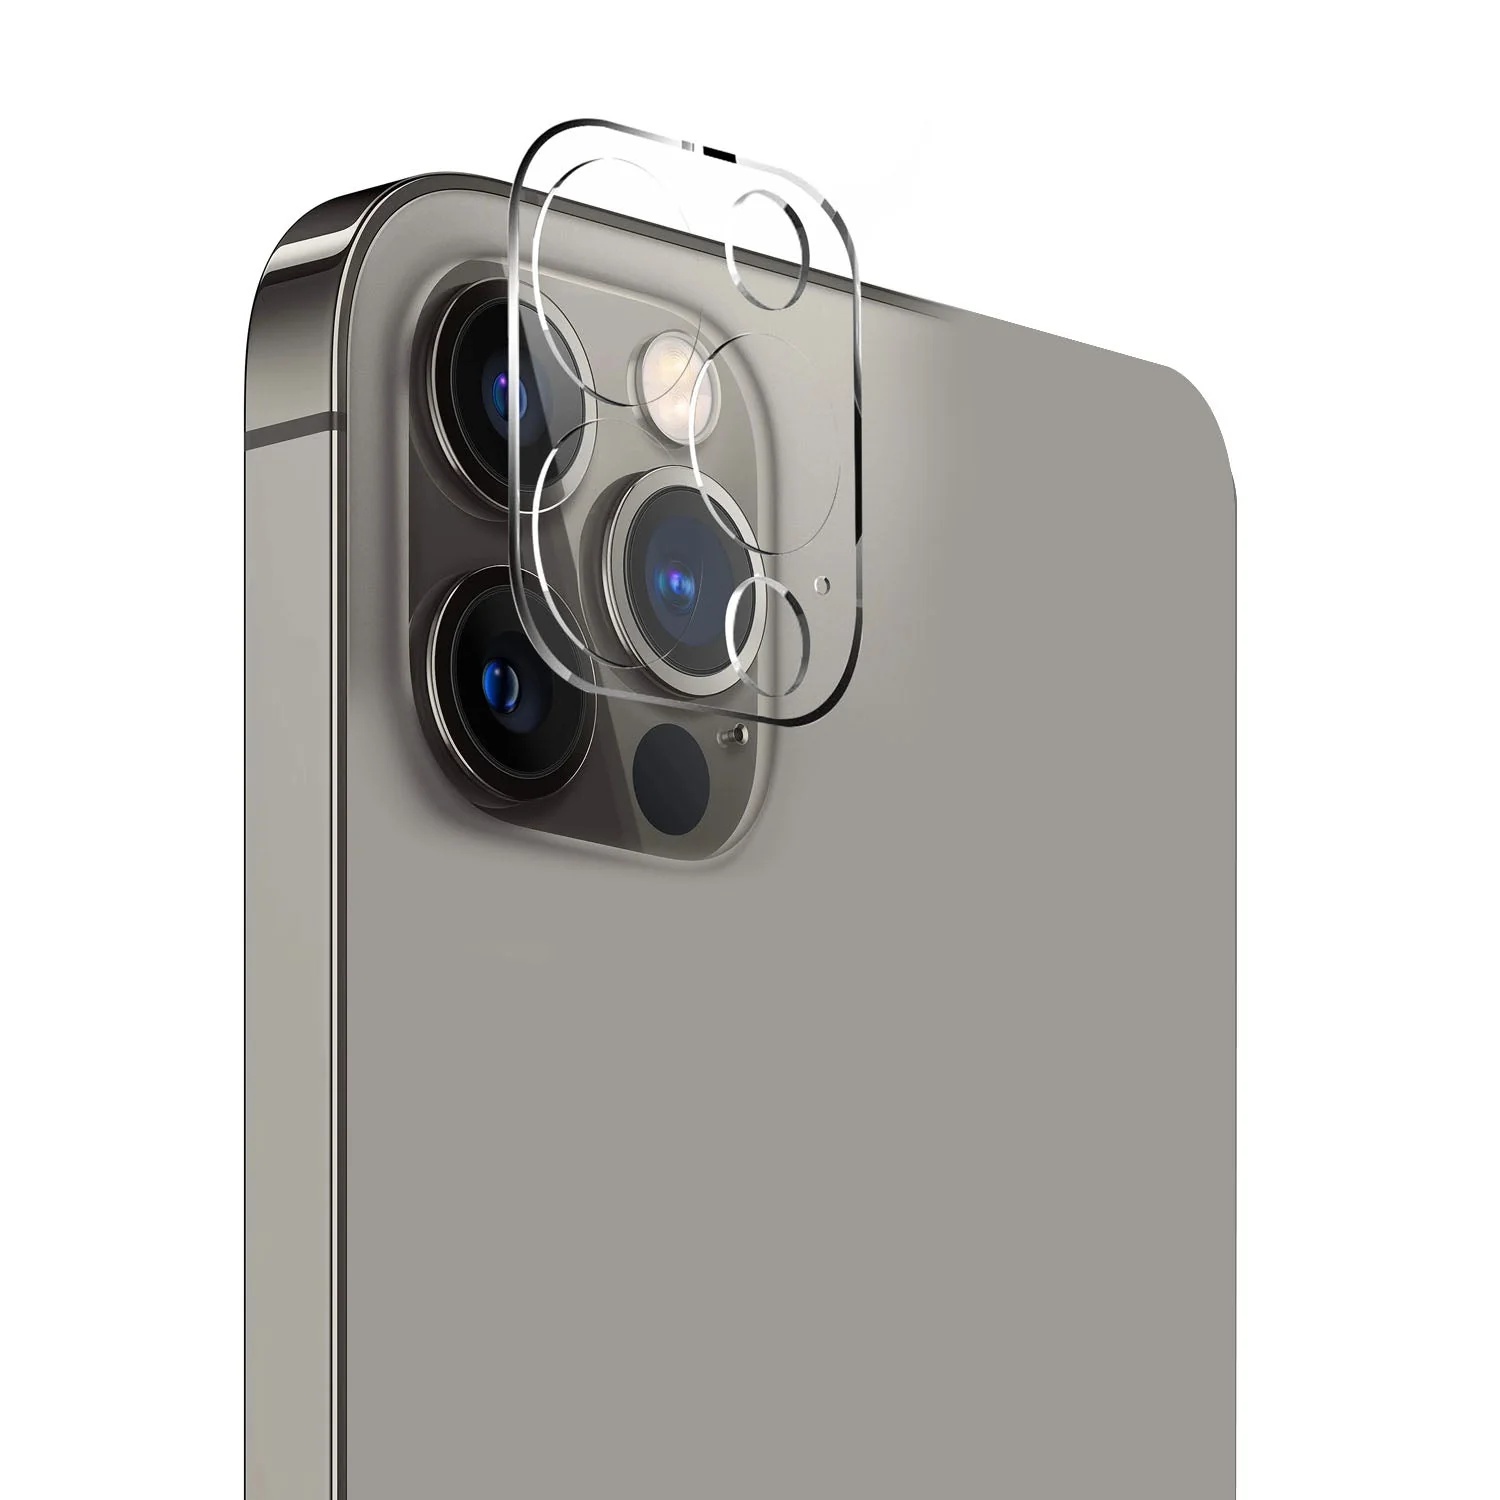
ZZEN For Apple iPhone 14 Plus 6.7 Camera Clear Tempered Glass(2.5D)iPhone 14 / 14 Plus / 15 / 15 Plus Two Cameras Tempered - Glass
Introducing our Camera Clear Tempered Glass for the Apple iPhone 14 Plus 6.7. This 2.5D tempered glass protector is designed to provide optimal protection for the two cameras of your iPhone 14, ensuring crystal clear photo and video quality.
Brand: ZZEN
Category: Electronics > Communications > Telephony > Mobile & Smart Phone Accessories > Mobile Phone Camera Accessories